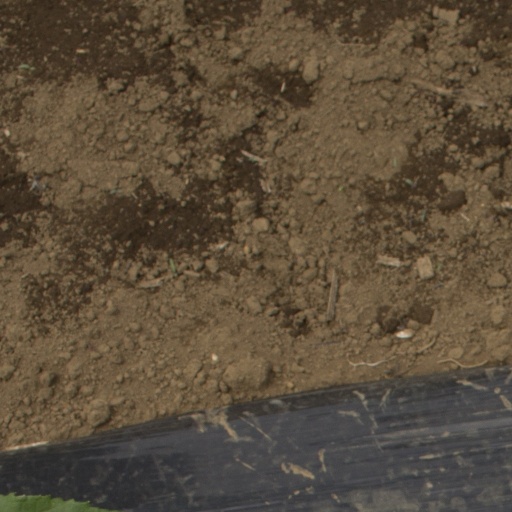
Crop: Jerusalem artichoke